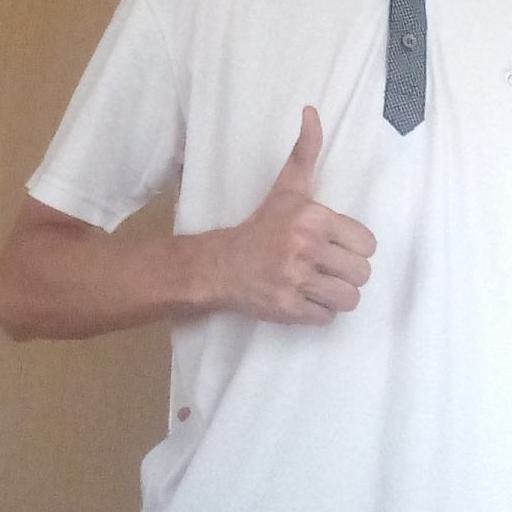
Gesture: like